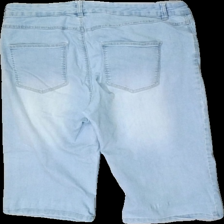
View: back
Type: Shorts
Category: Ladies
Brand: Kappahl
Colors: Blue
Material: 100% cotton
Cut: Regular
Size: 46
Season: All
Price range: 50-100
Recommended usage: Reuse